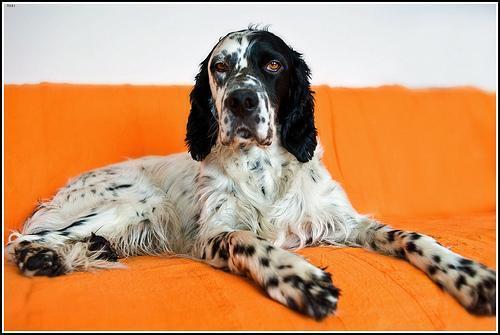
english setter